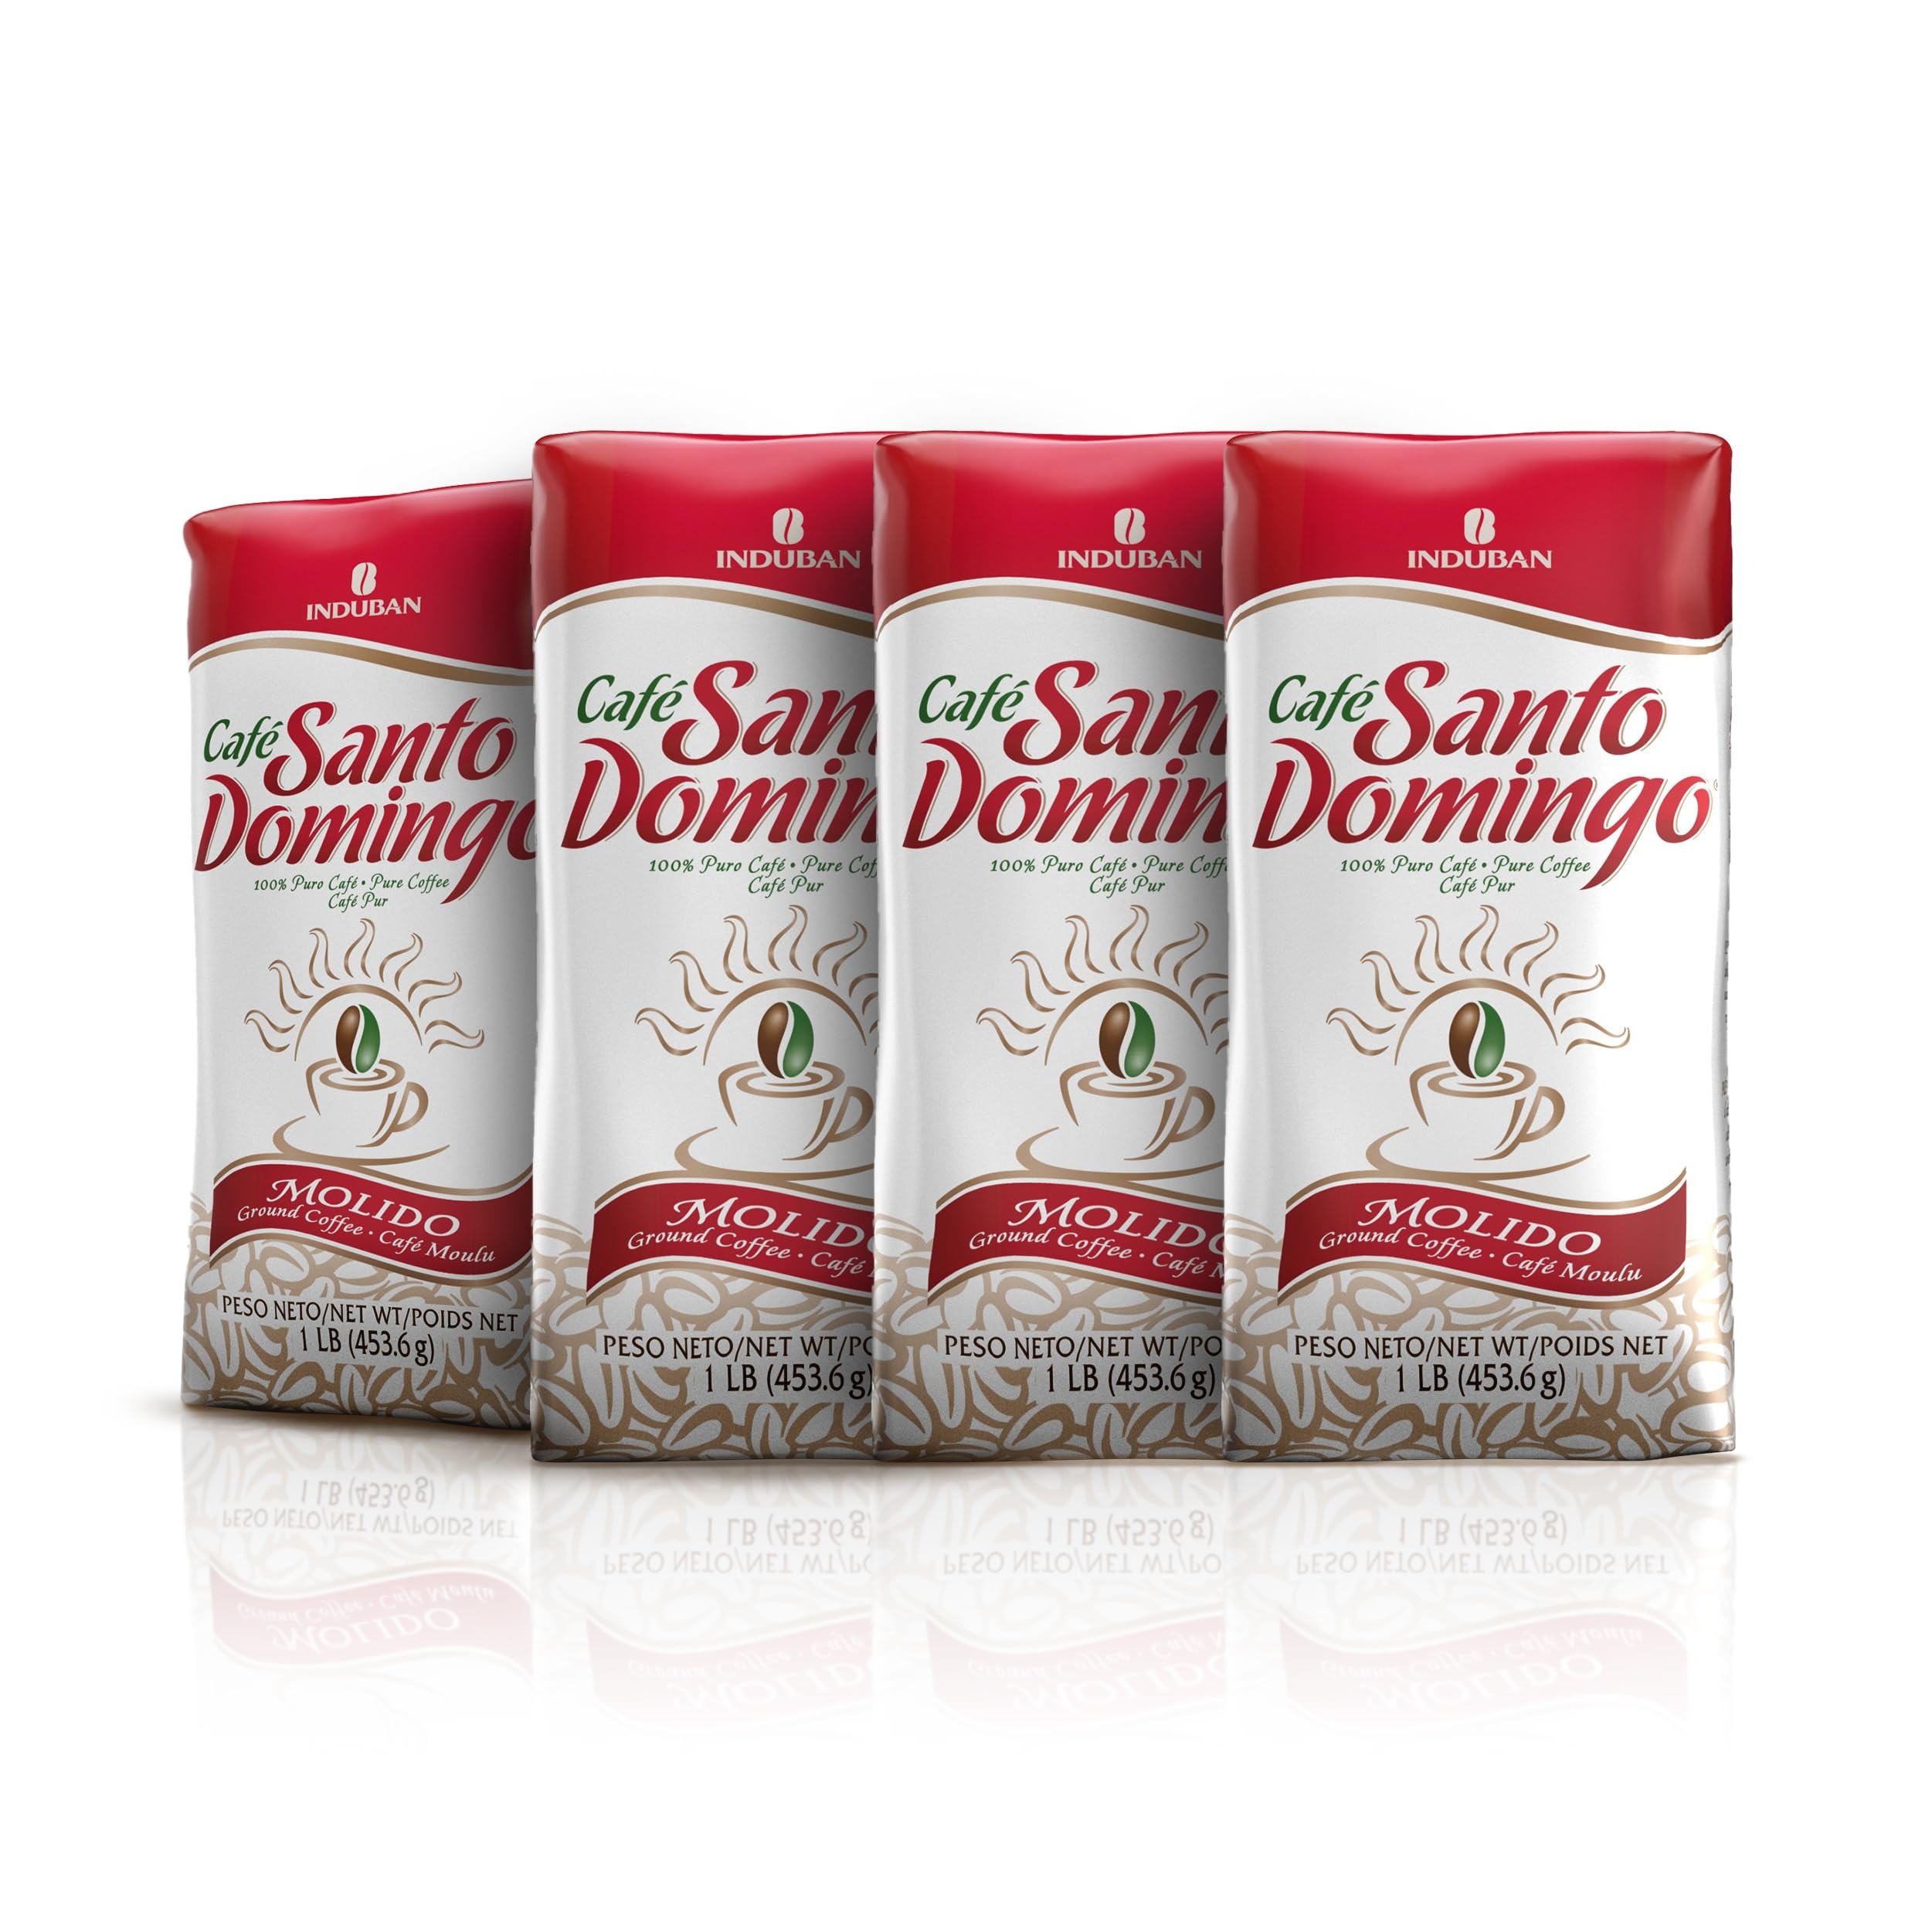
Item Name: Café Santo Domingo, 16 oz Bag, Ground Coffee - Product from the Dominican Republic (Pack of 4)
Bullet Point 1: DISCOVER THE JOY – Indulge in the smooth and balanced flavor of Café Santo Domingo, a beloved choice among coffee aficionados. Our medium roast is meticulously crafted to satisfy even the most discerning palates.
Bullet Point 2: EXQUISITE FLAVOR PROFILE – Our unique blend combines the finest coffees, roasted to perfection, resulting in a rich and complex aroma featuring notes of caramel, vanilla, and hazelnut. Each sip offers a harmonious balance of natural sweetness, gentle acidity, and subtle bitterness, creating an unforgettable coffee experience.
Bullet Point 3: A LEGACY OF EXCELLENCE – Since 1945, we have proudly made coffee an integral part of Dominican daily life. Crafted from the highest quality beans and utilizing state-of-the-art technology and rigorous quality control, Café Santo Domingo delivers the authentic taste of traditional Dominican coffee. We are honored to have earned the nickname "My coffee" among our loyal customers.
Bullet Point 4: Certifications: Kosher - Gluten Free
Bullet Point 5: Imported from the Dominican Republic
Product Description: For over half a century we have been proud to contribute to make coffee a part of the Dominican daily life. Santo Domingo Coffee Capsules is a selection of the best beans, roasted ground and put into capsules with the most advanced technology and most rigorous quality control checks resulting in a cup of coffee offering the perfect balance of sensations on the palate. Ideal for preparing in any type of occasion. We are honored by the fact that Café Santo Domingo is also called “My coffee”.
Value: 4.0
Unit: Ounce

Price: 42.99